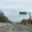
Label: road